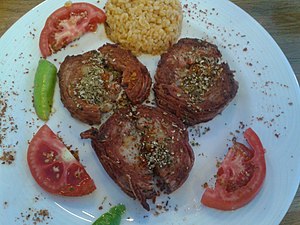
Kokoreç
Kokoreç serveret med bulgur.
Kokoreç er en tyrkisk ret bestående af krydrede og flamme stegte lammetarme, stegt på spyd. Tarme fra ung lam er i øvrigt, at foretrække og man bruger en bestemt del af lammens tyndtarm til denne ret. Kokoreç betragtes som en såkaldt delikatesse og er ikke, at finde som en standardret på restauranter. Den kan således kun findes i særlige stande, ofte placeret tæt ved veje osv., samt i specielle restauranter. Som med alt tarmindeholdende mad, er der tilknyttet en længere, men meget vigtig proces, hvor disse vaskes og renses.